College of New Caledonia

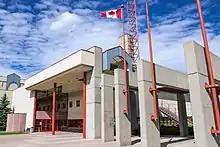
CNC Prince George main building

CNC in Prince George occupies four buildings: the main campus, Technical Education Centre, Nicholson campus, and the John A. Brink Trades & Technology Centre. The Prince George campus's recreation department provides a full-size gym, weight room, bouldering wall, squash courts, and yoga classes. These services are free to attending students. The Prince George campus is also the headquarters of the CNC Students' Union.